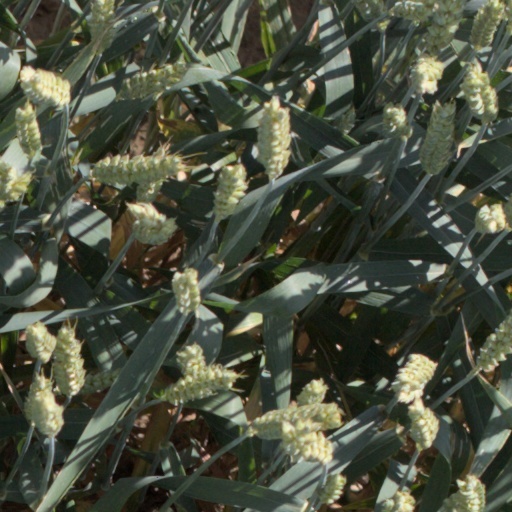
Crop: wheat